Kimball–Stevenson House

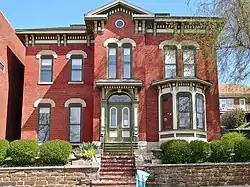

The Kimball–Stevenson House is a historic building located just north of downtown Davenport, Iowa, United States. It was built in 1873 and it has been listed on the National Register of Historic Places since 1983.